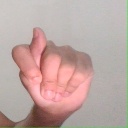
अक्षर: ट